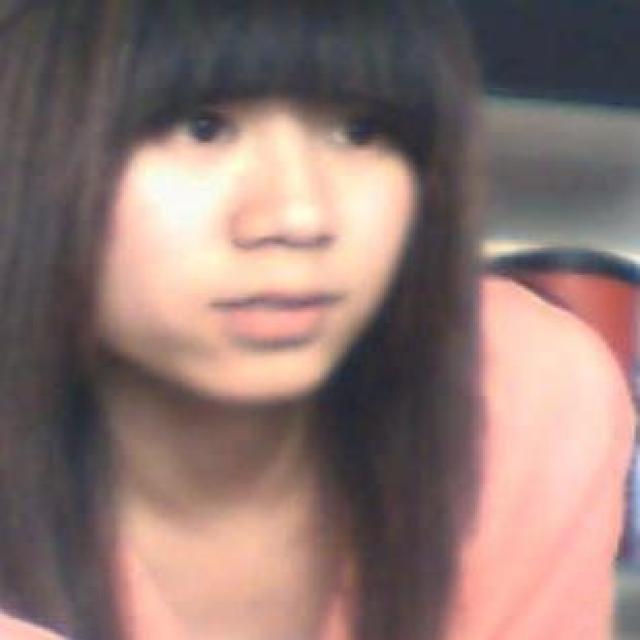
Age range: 21-44